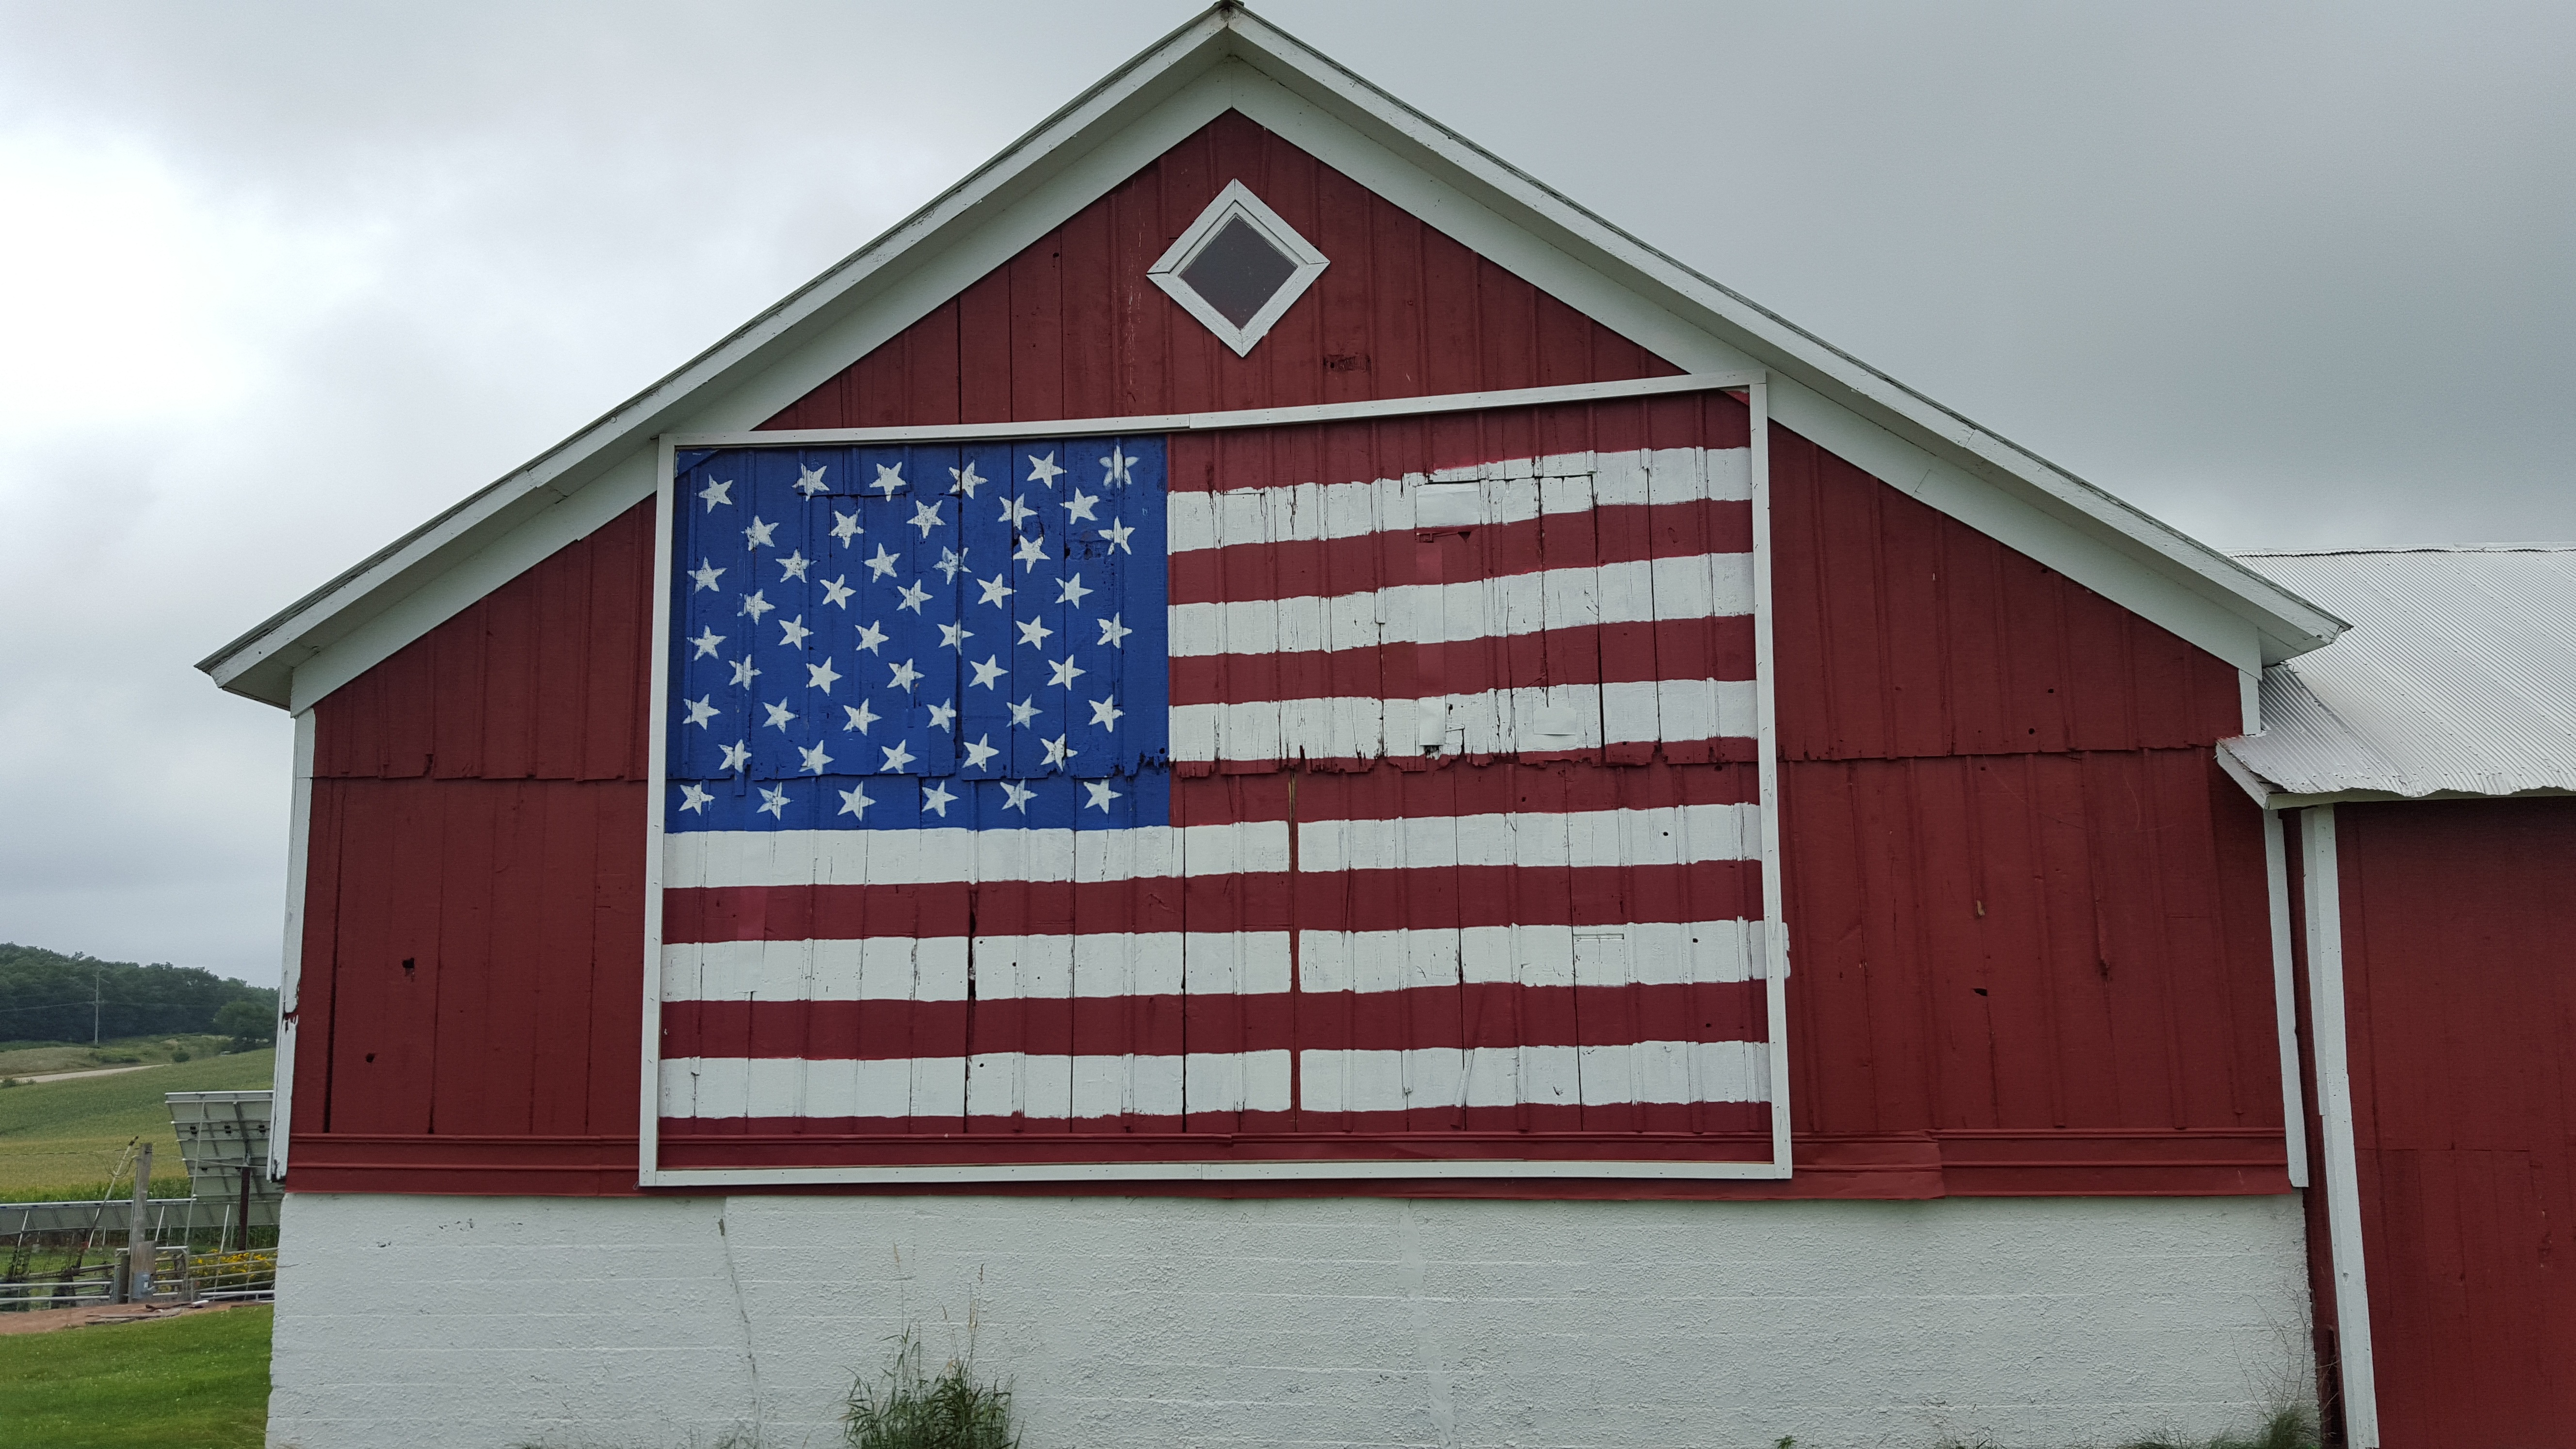
architecture, vintage, house, building, old, barn, shed, rural, red, facade, siding, usa flag